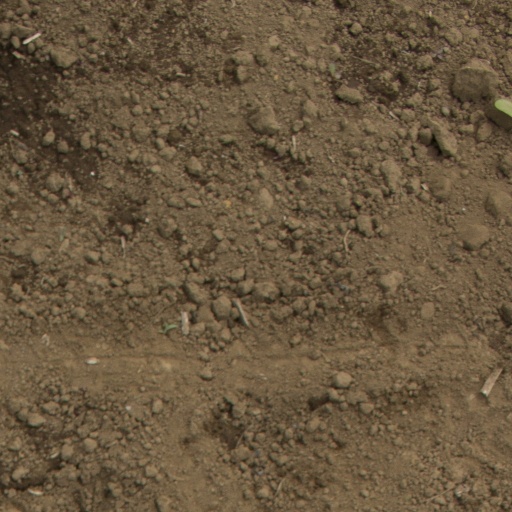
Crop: Jerusalem artichoke